Banda Sea

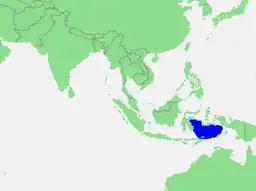
Location of the Banda Sea in Southeast Asia

The Banda Sea is one of four seas that surround the Maluku Islands of Indonesia, connected to the Pacific Ocean, but surrounded by hundreds of islands, including Timor, as well as the Halmahera and Ceram Seas. It is about 1000 km (600 mi) east to west, and about 500 km (300 mi) north to south.